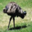
Label: bird